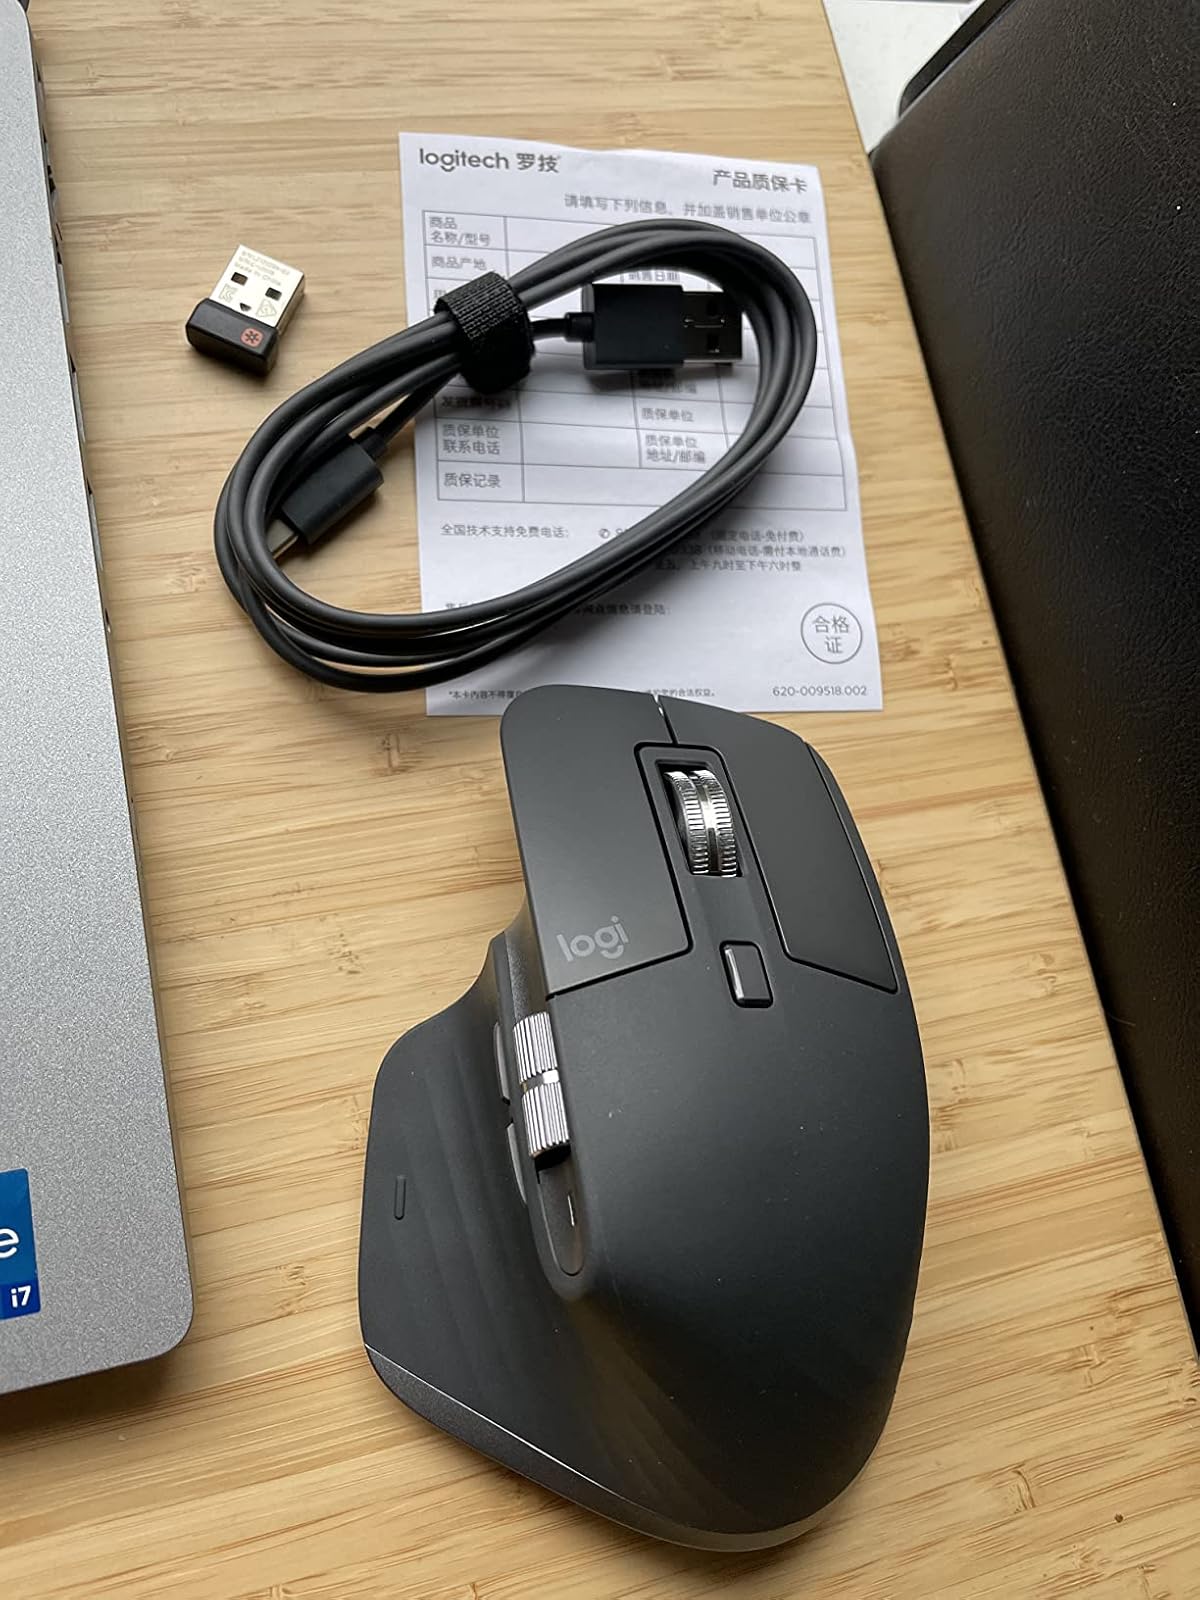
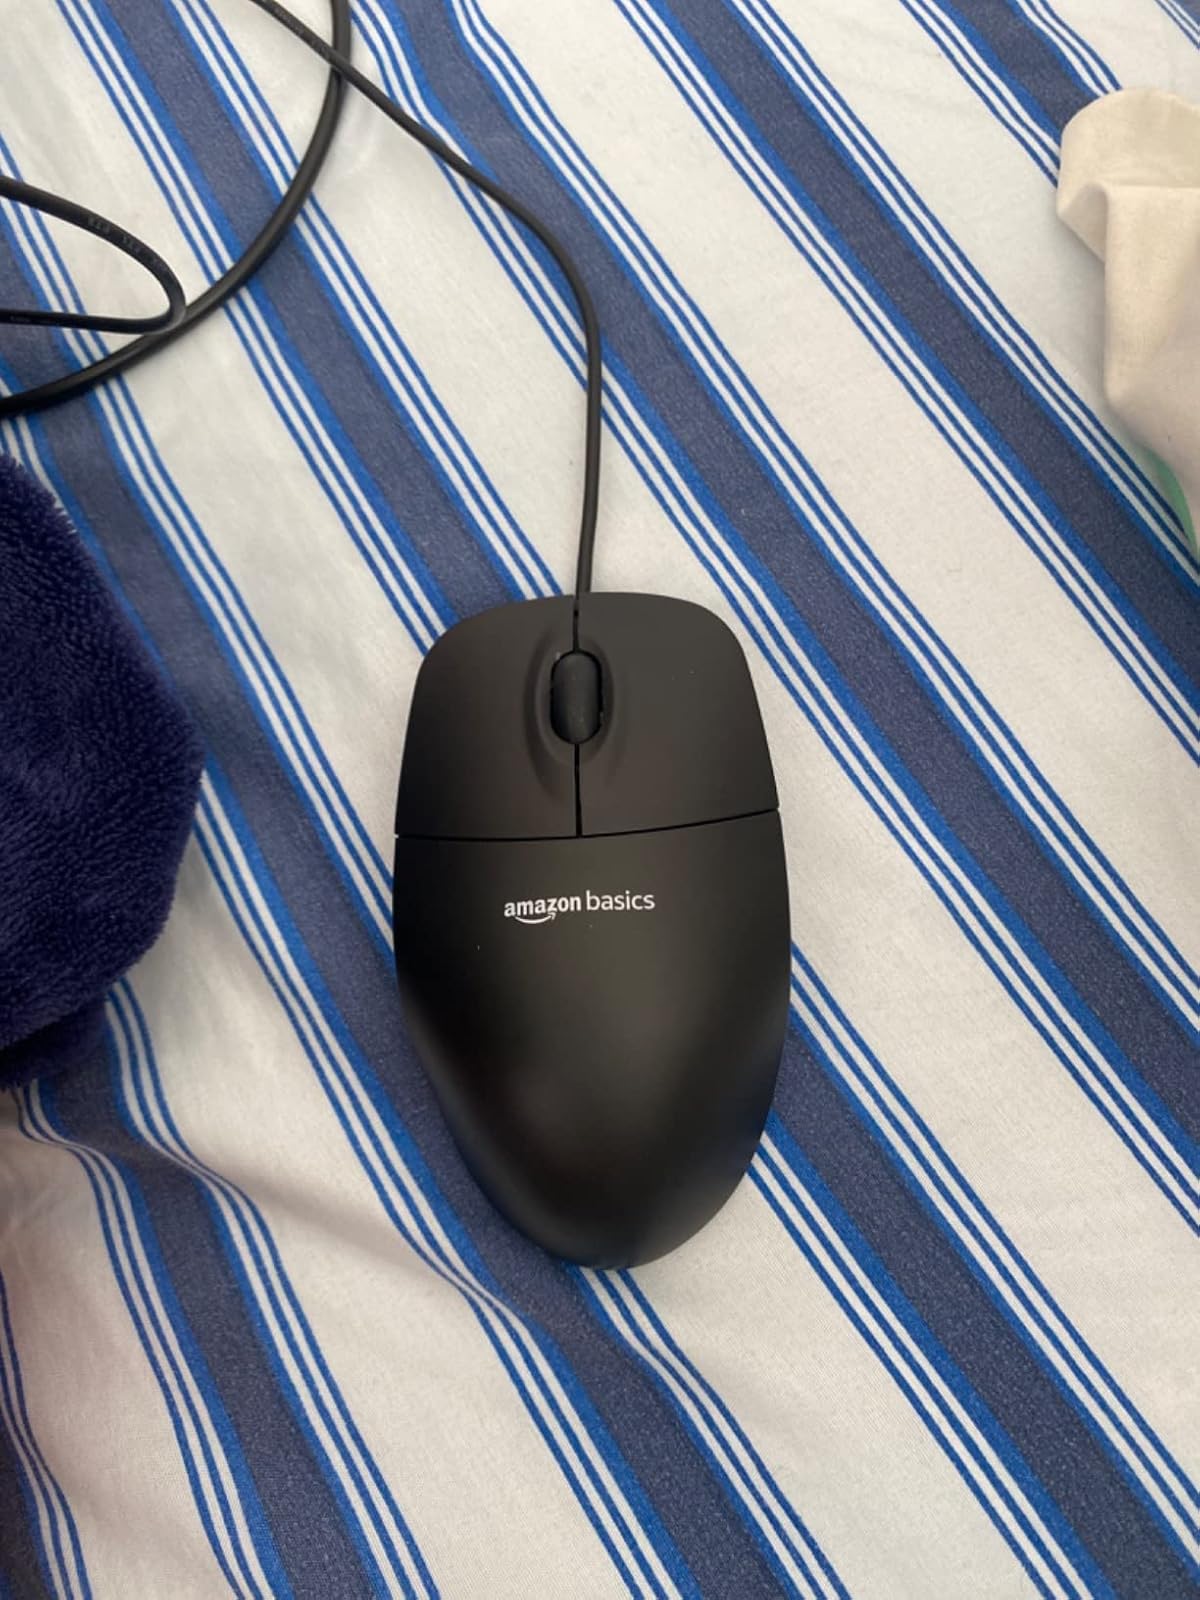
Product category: mouse
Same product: no